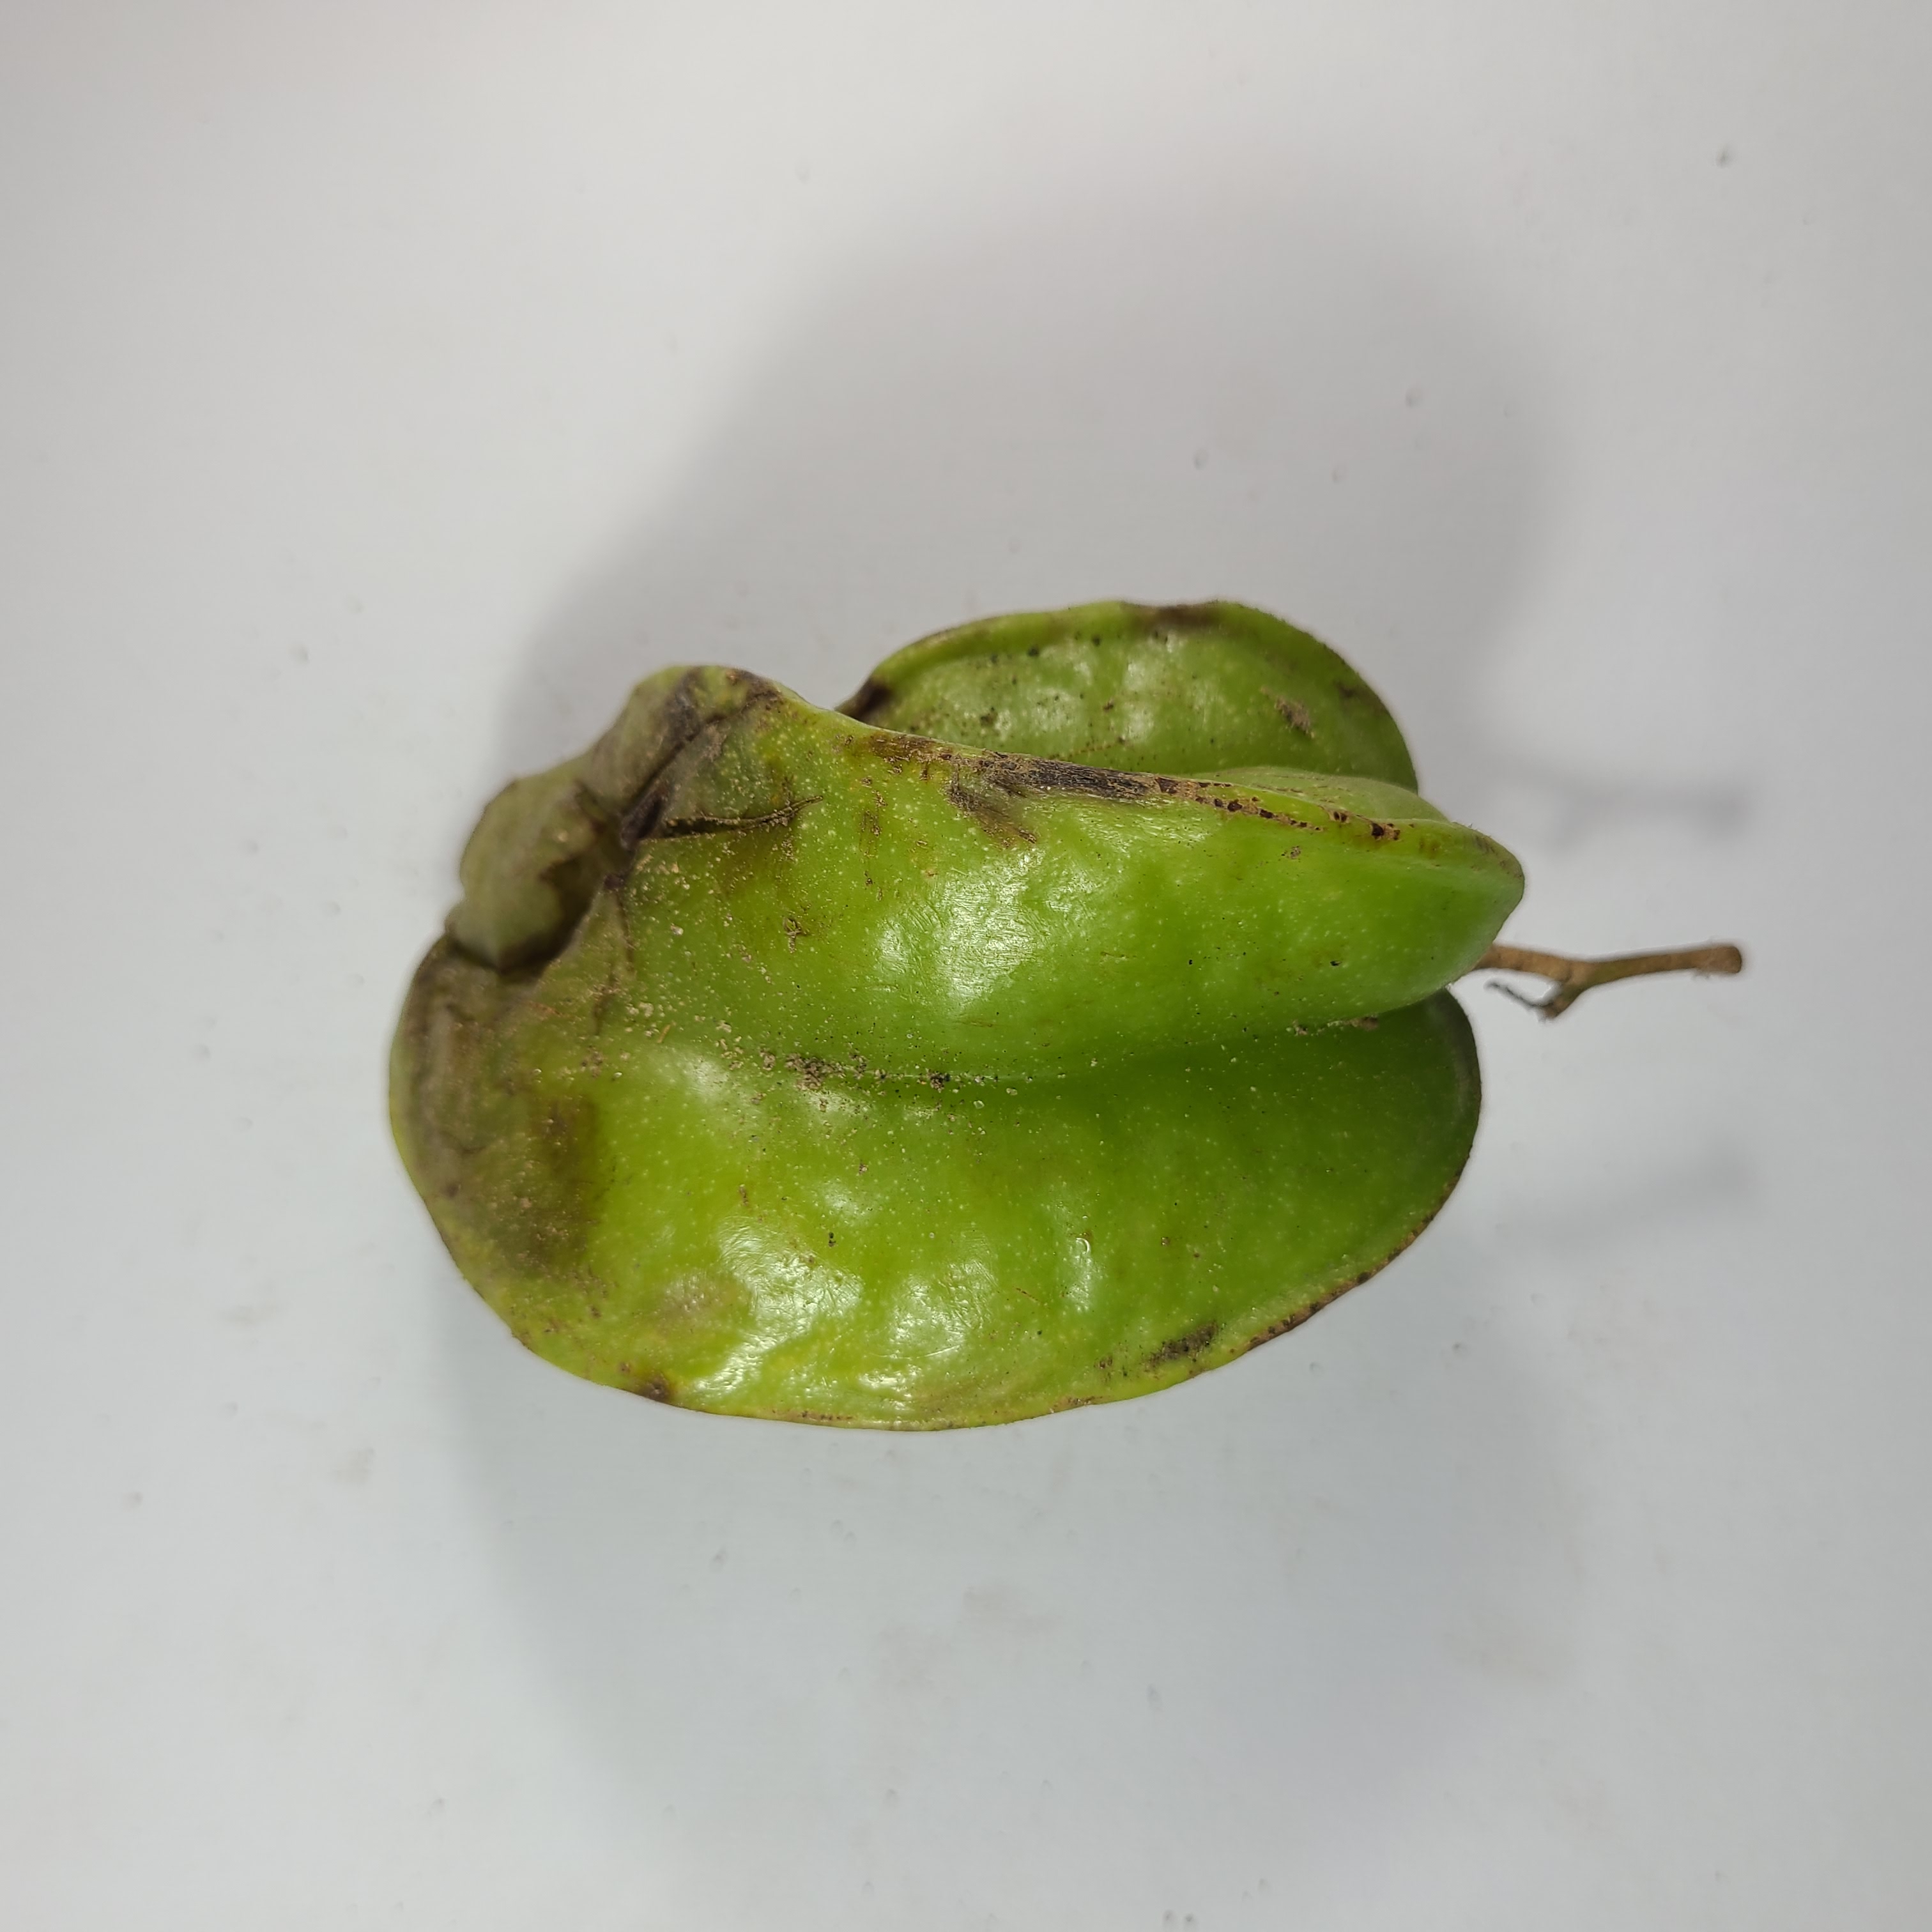
Label: Unhealthy Fruits